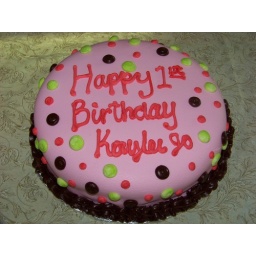
A 10 inch round white cake covered in pink fondant and decorated with multi-colored polka dots.